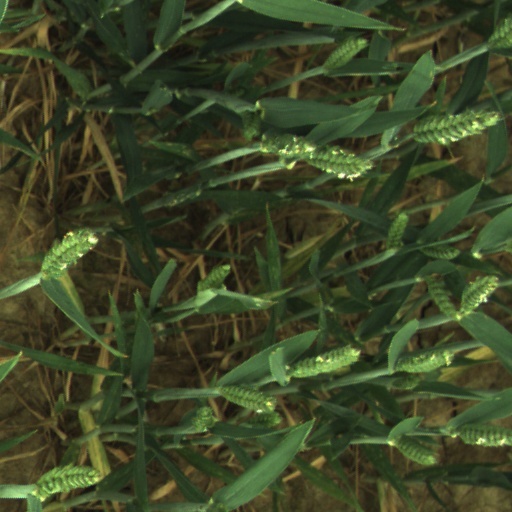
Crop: wheat